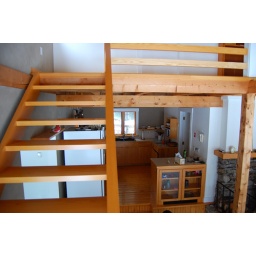
Stairs and kitchen at the lovely house in the woods in Tennants Harbor, Maine